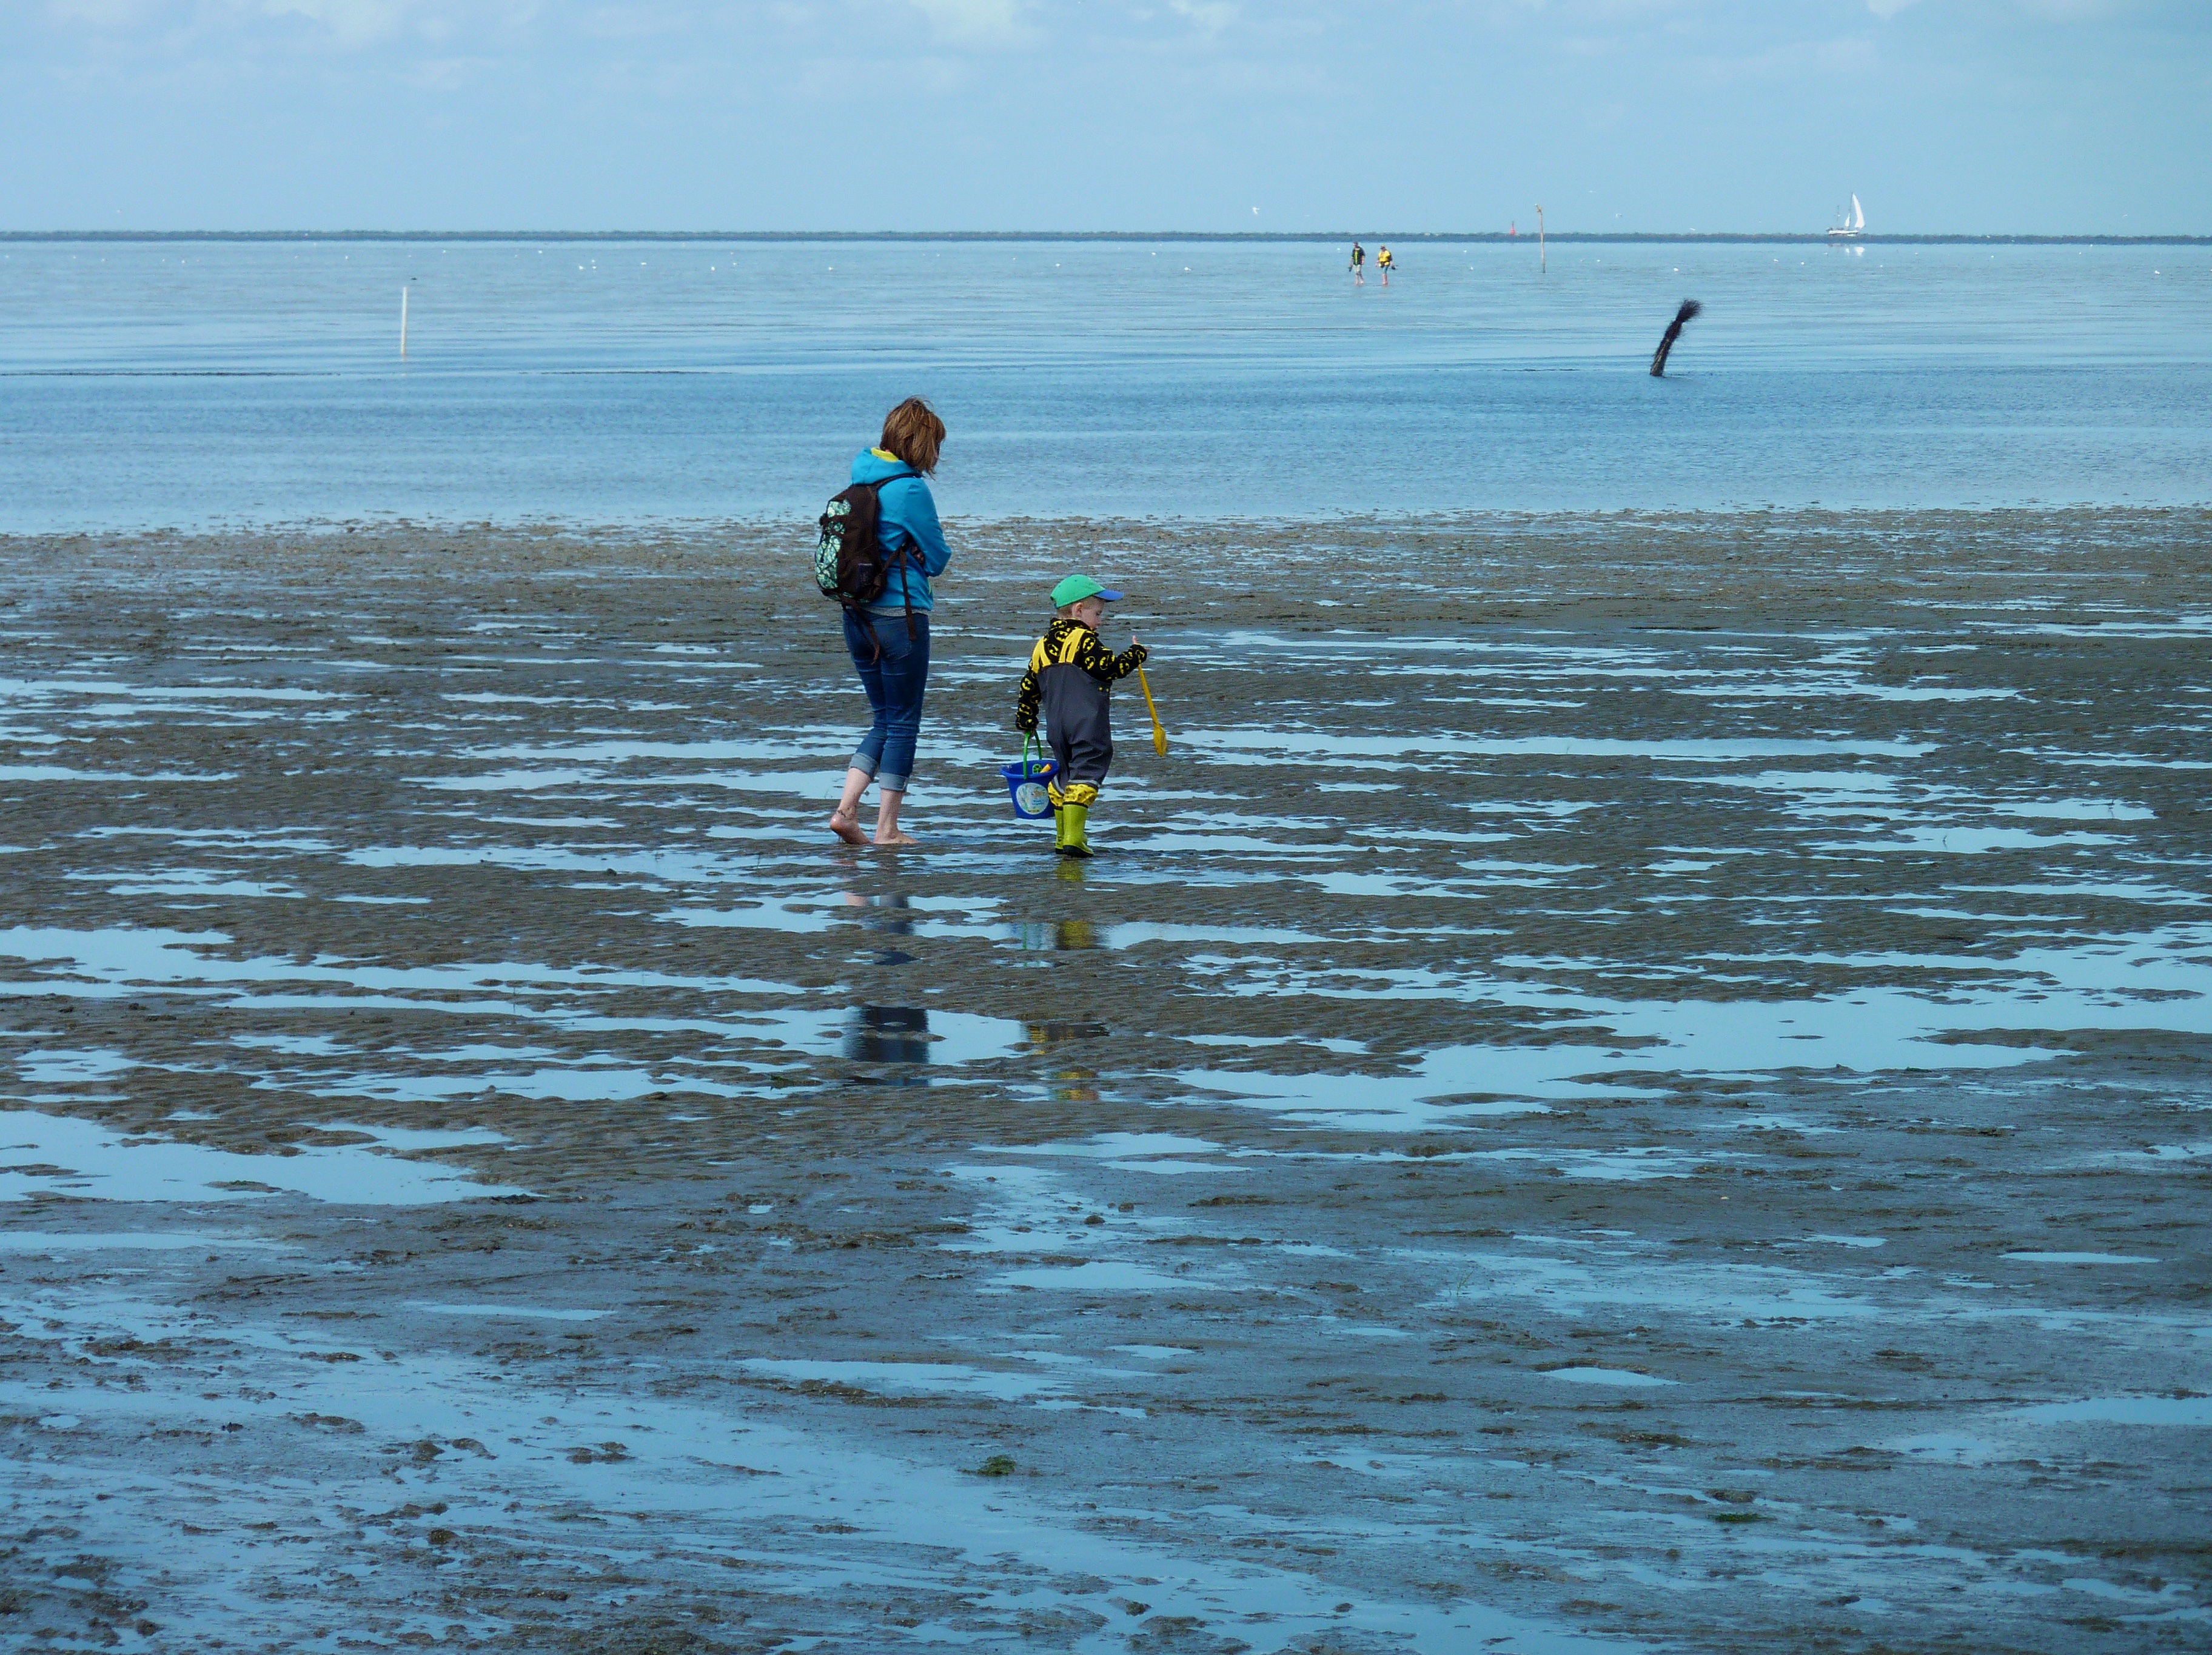
beach, landscape, sea, coast, water, ocean, shore, wave, paddle, flood, holiday, boating, mood, tides, salt water, wadden sea, ebb, watts, watt hike, mudflat, wind wave